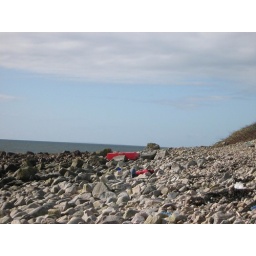
the red thingy below the other red thingy is actually Cornelius, completely focused on digging centipedes out of the sand